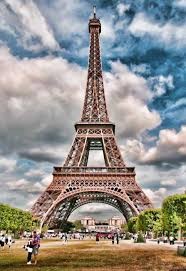
Landmark: Eiffel Tower